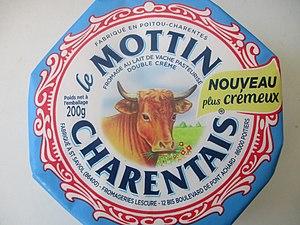
Le Mottin charentais, fromage au lait de vache pasteurisé double crème.
Le mottin charentais est un fromage au lait de vache entier pasteurisé, à pâte molle et croûte fleurie, double crème, fabriqué à à Saint-Saviol dans la Vienne. Il est produit toute l'année par Savencia Fromage & Dairy.